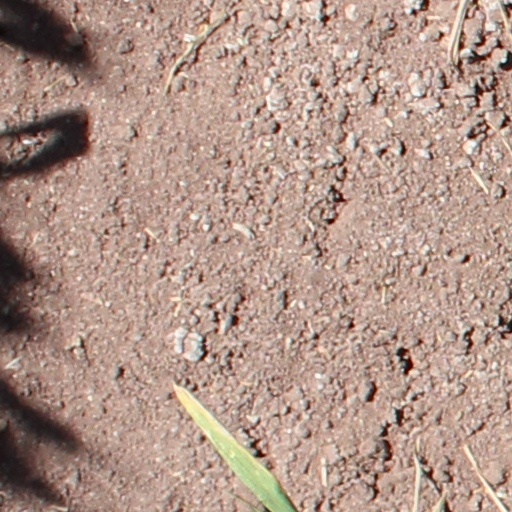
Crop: wheat